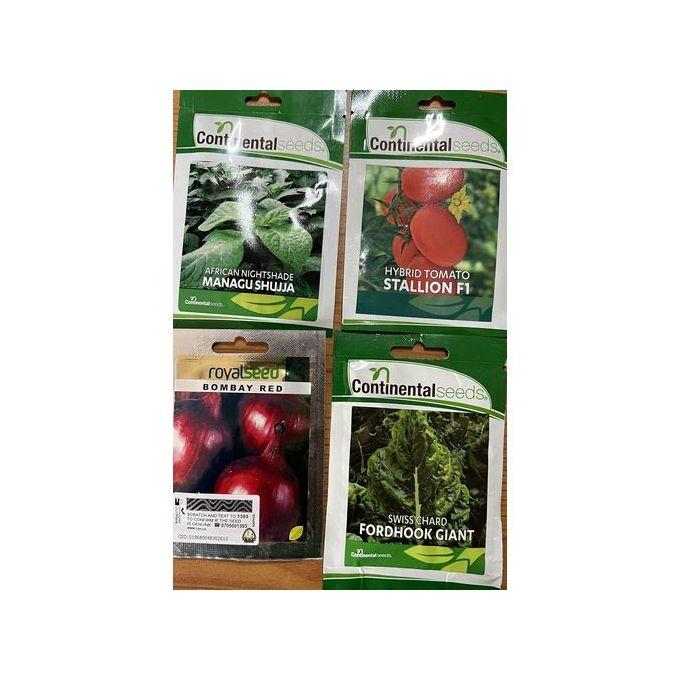
Mbegu za mazao mbalimbali zikiwa zimehifadhiwa katika pakiti zilizotengenezwa kwa kutumia plastiki na kupangwa katika safu mbili, mfano wa mazao hayo ni nyanya, mboga za majani pamoja na vitunguu.